St. Andrew's Episcopal School (Austin, Texas)

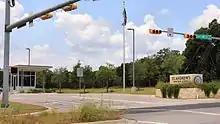
Upper school entrance

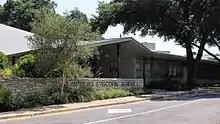
Lower and middle school

St. Andrew's Episcopal School held its first classes in a house on Pearl Street in Austin Texas. The school commenced with its first school year during the fall of 1952, serving 32 students in grades 1–3. The school later moved to 31st Street, where the Lower and Middle Schools are now currently located. The school expanded to twelve grades in 1998 with the opening of a 73-acre Upper School campus on Southwest Parkway. In 2016, a kindergarten was established on the 31st Street campus, making St. Andrew's the only K-12 Episcopal School in Central Texas.